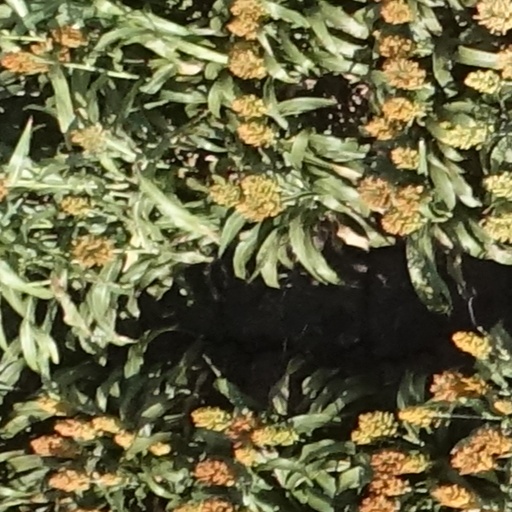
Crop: sorghum